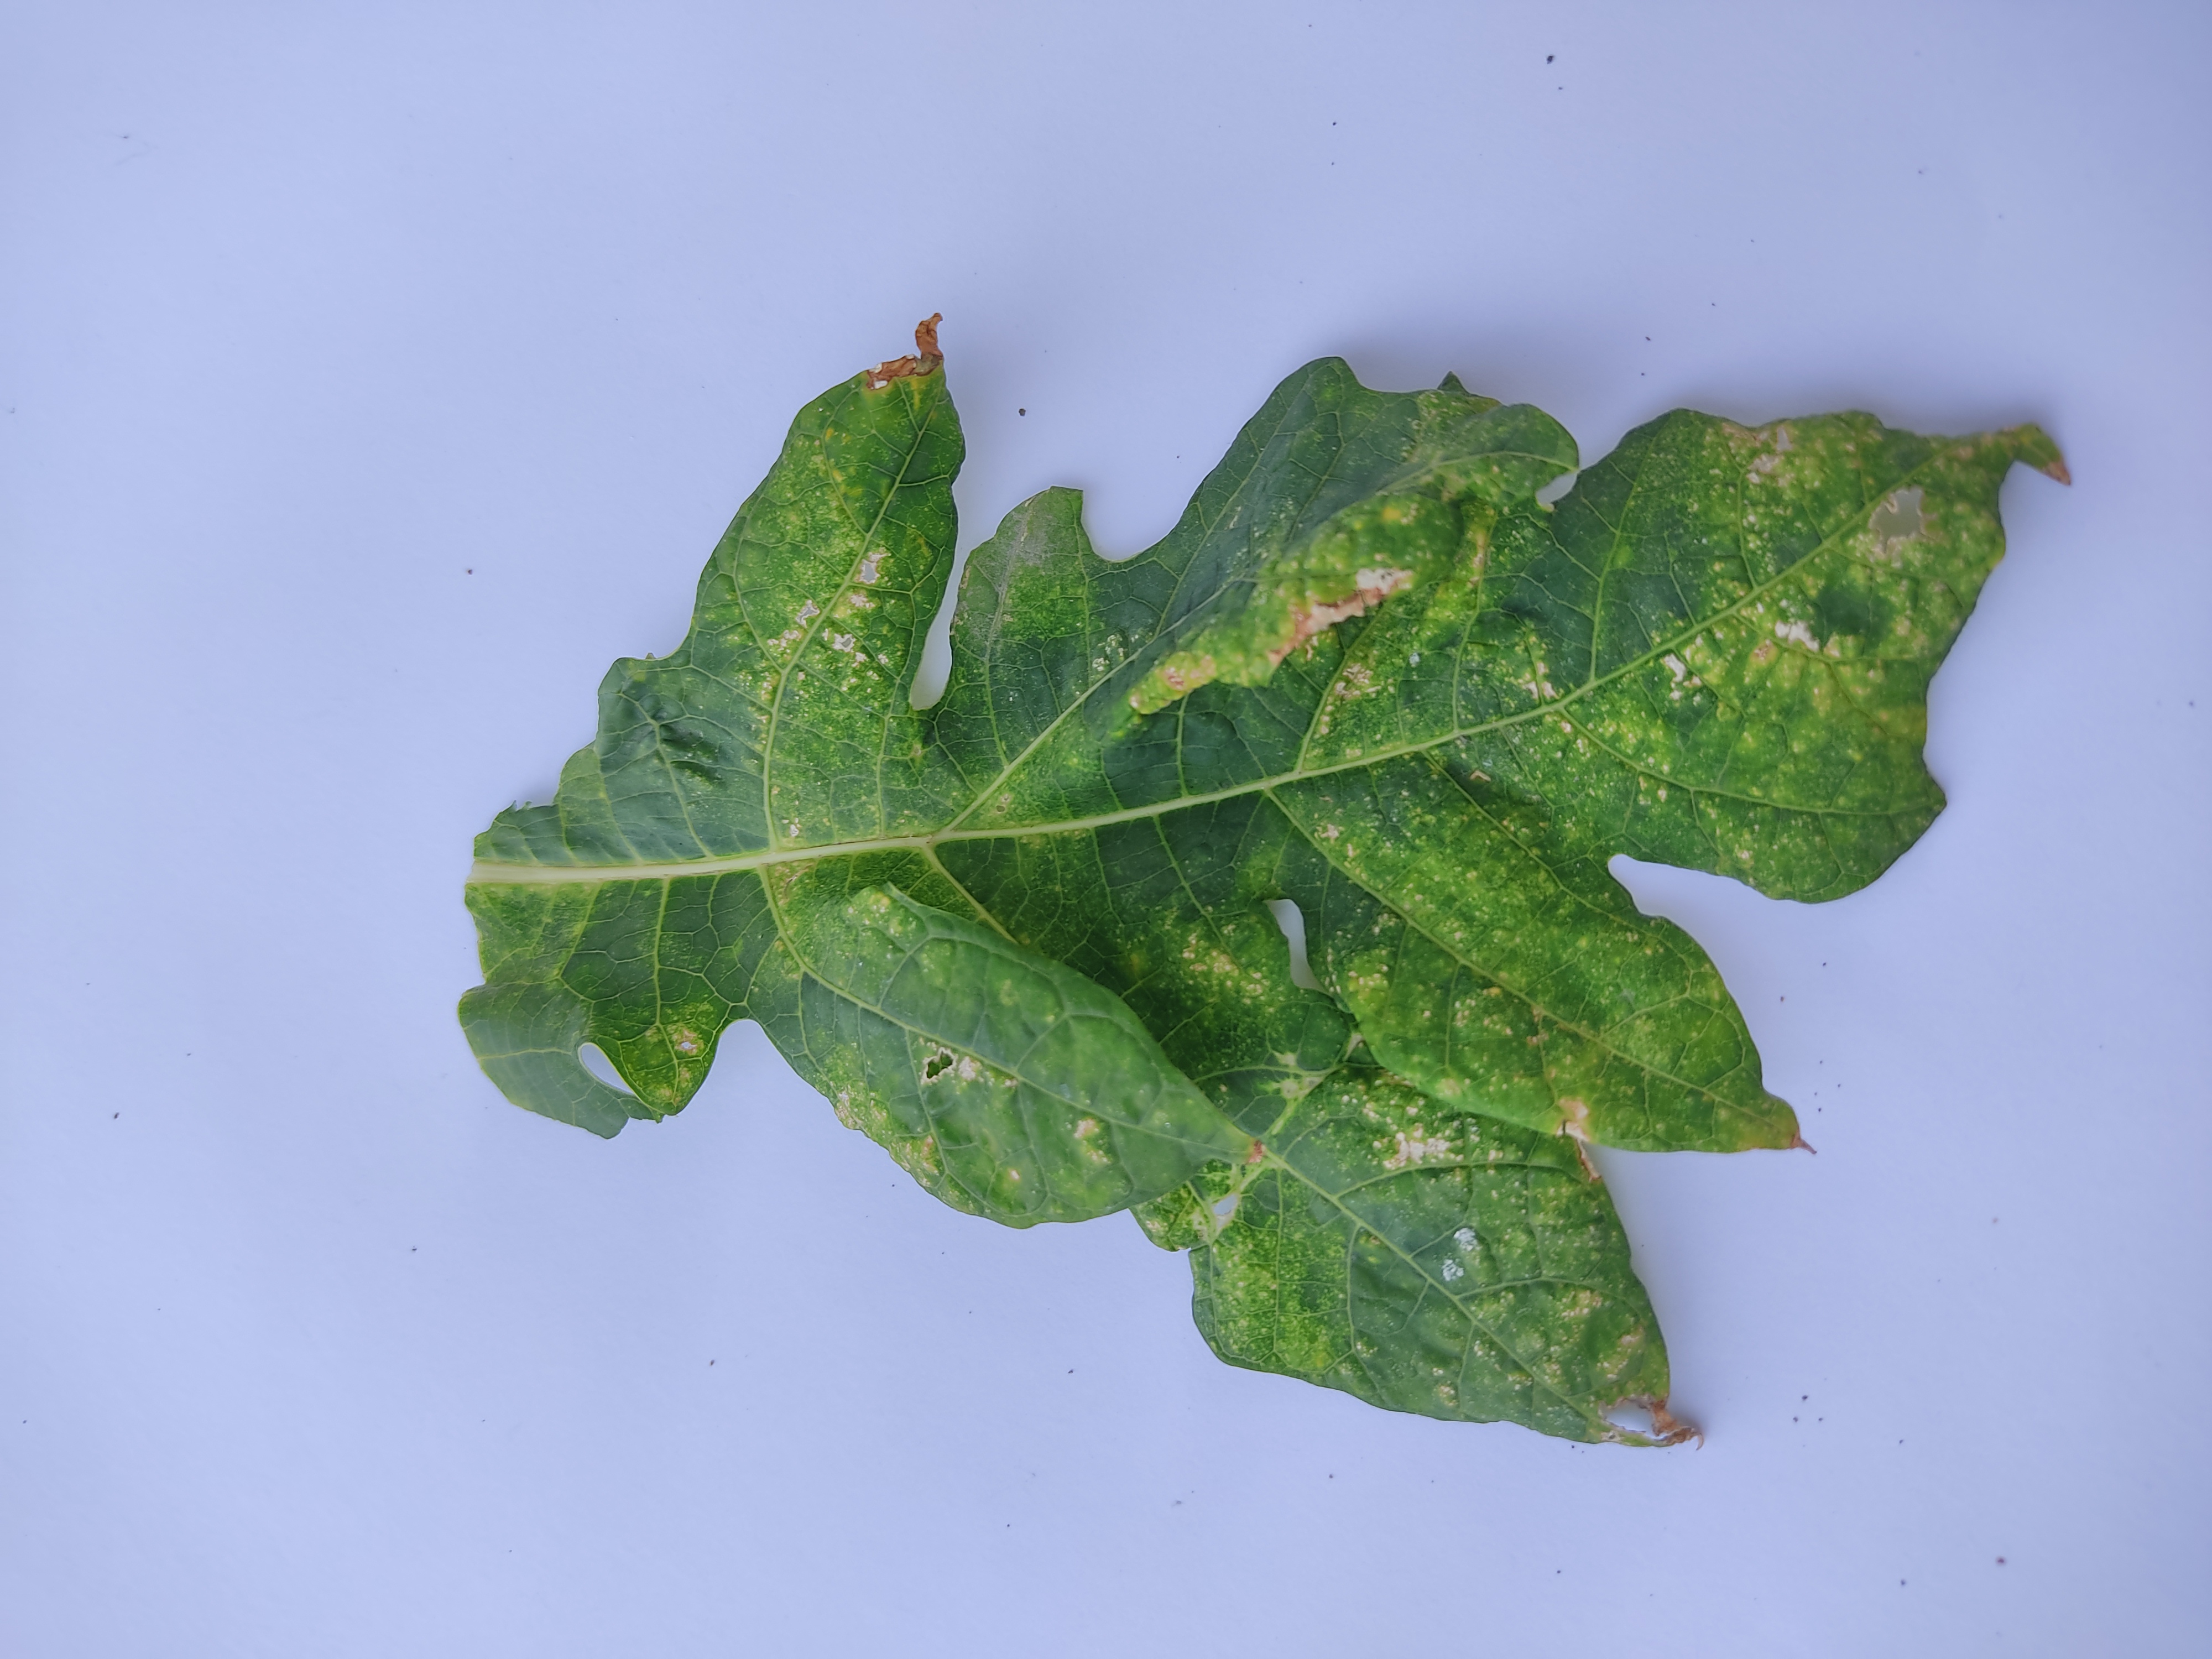
Label: Mite Disease